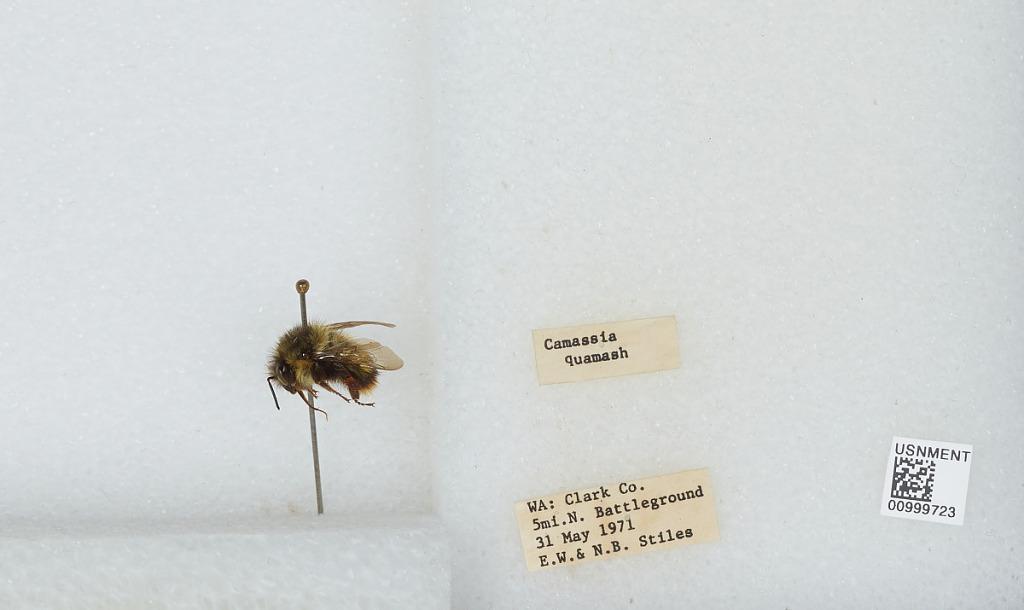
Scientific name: Bombus (Pyrobombus) mixtus Cresson
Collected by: E. Stiles & N. Stiles
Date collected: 1971-5-31
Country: United States
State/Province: Washington
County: Clark
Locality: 5 miles north of Battle Ground
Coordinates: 45.8653, -122.52